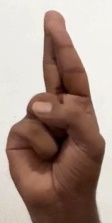
ASL sign: R